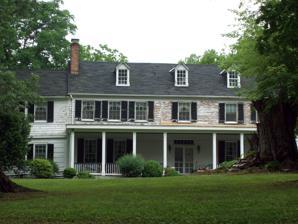
Building: Evergreen (Owensville, Maryland)
Country: United States of America
Year built: 1853
Historic house in Maryland, United States United States historic place Evergreen U.S. National Register of Historic Places Evergreen, May 2010 Show map of Maryland Show map of the United States Nearest city Owensville, Maryland Coordinates 38°50′02″N 76°35′16″W / 38.83389°N 76.58778°W / 38.83389; -76.58778 Built 1853 Architectural style Colonial, Federal NRHP reference No. 69000066 Added to NRHP May 15, 1969 Evergreen is a historic home at Owensville , Anne Arundel County , Maryland , United States . It is a 2 + 1 ⁄ 2 -story white frame house composed of several sections, the earliest of which was built about 1760, and constructed by George Neall in the Federal style.  The house reflects building evolution from the third quarter of the 18th century to the late 19th century. Evergreen was listed on the National Register of Historic Places in 1969. References